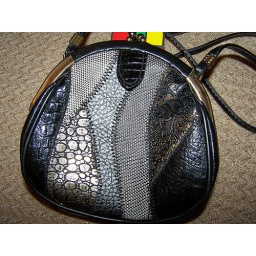
patchwork cross over mini bag